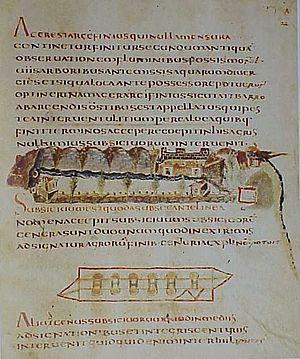
Les arpenteurs romains, ou « agrimenseurs », ou aussi « gromaticiens », comptent au nombre des plus éminents représentants de la géométrie et de la technique romaine. Leurs écrits, compilés au VIᵉ siècle à des fins didactiques, nous sont parvenus largement déformés ou résumés et on hésite sur la paternité respective de certains traités. Les sources disponibles ont fait l'objet d'études fouillées depuis le XIXᵉ siècle, qui ont réhabilité dans une certaine mesure les connaissances techniques de l'ancienne Rome.
Le VIᵉ siècle en Occident voit la mise en place de l'« occident chrétien ».